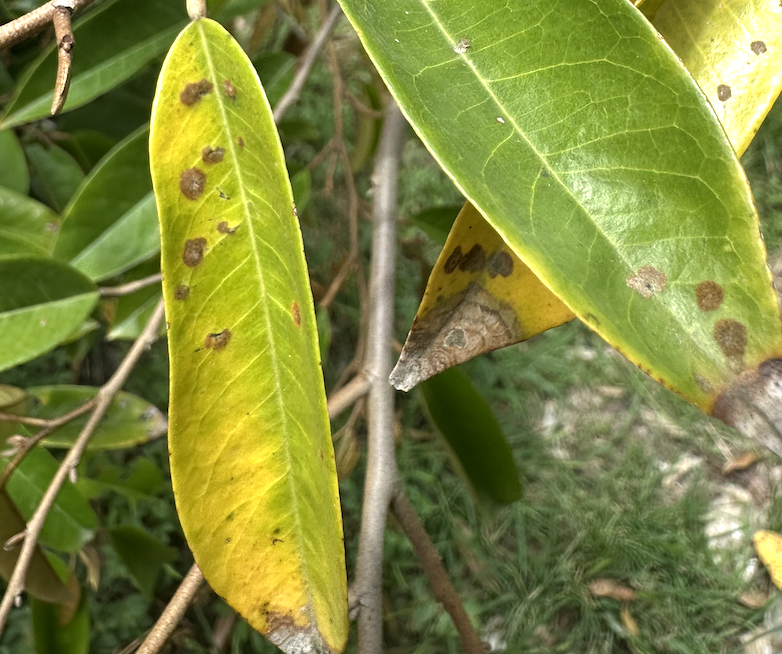
Label: stem_blight